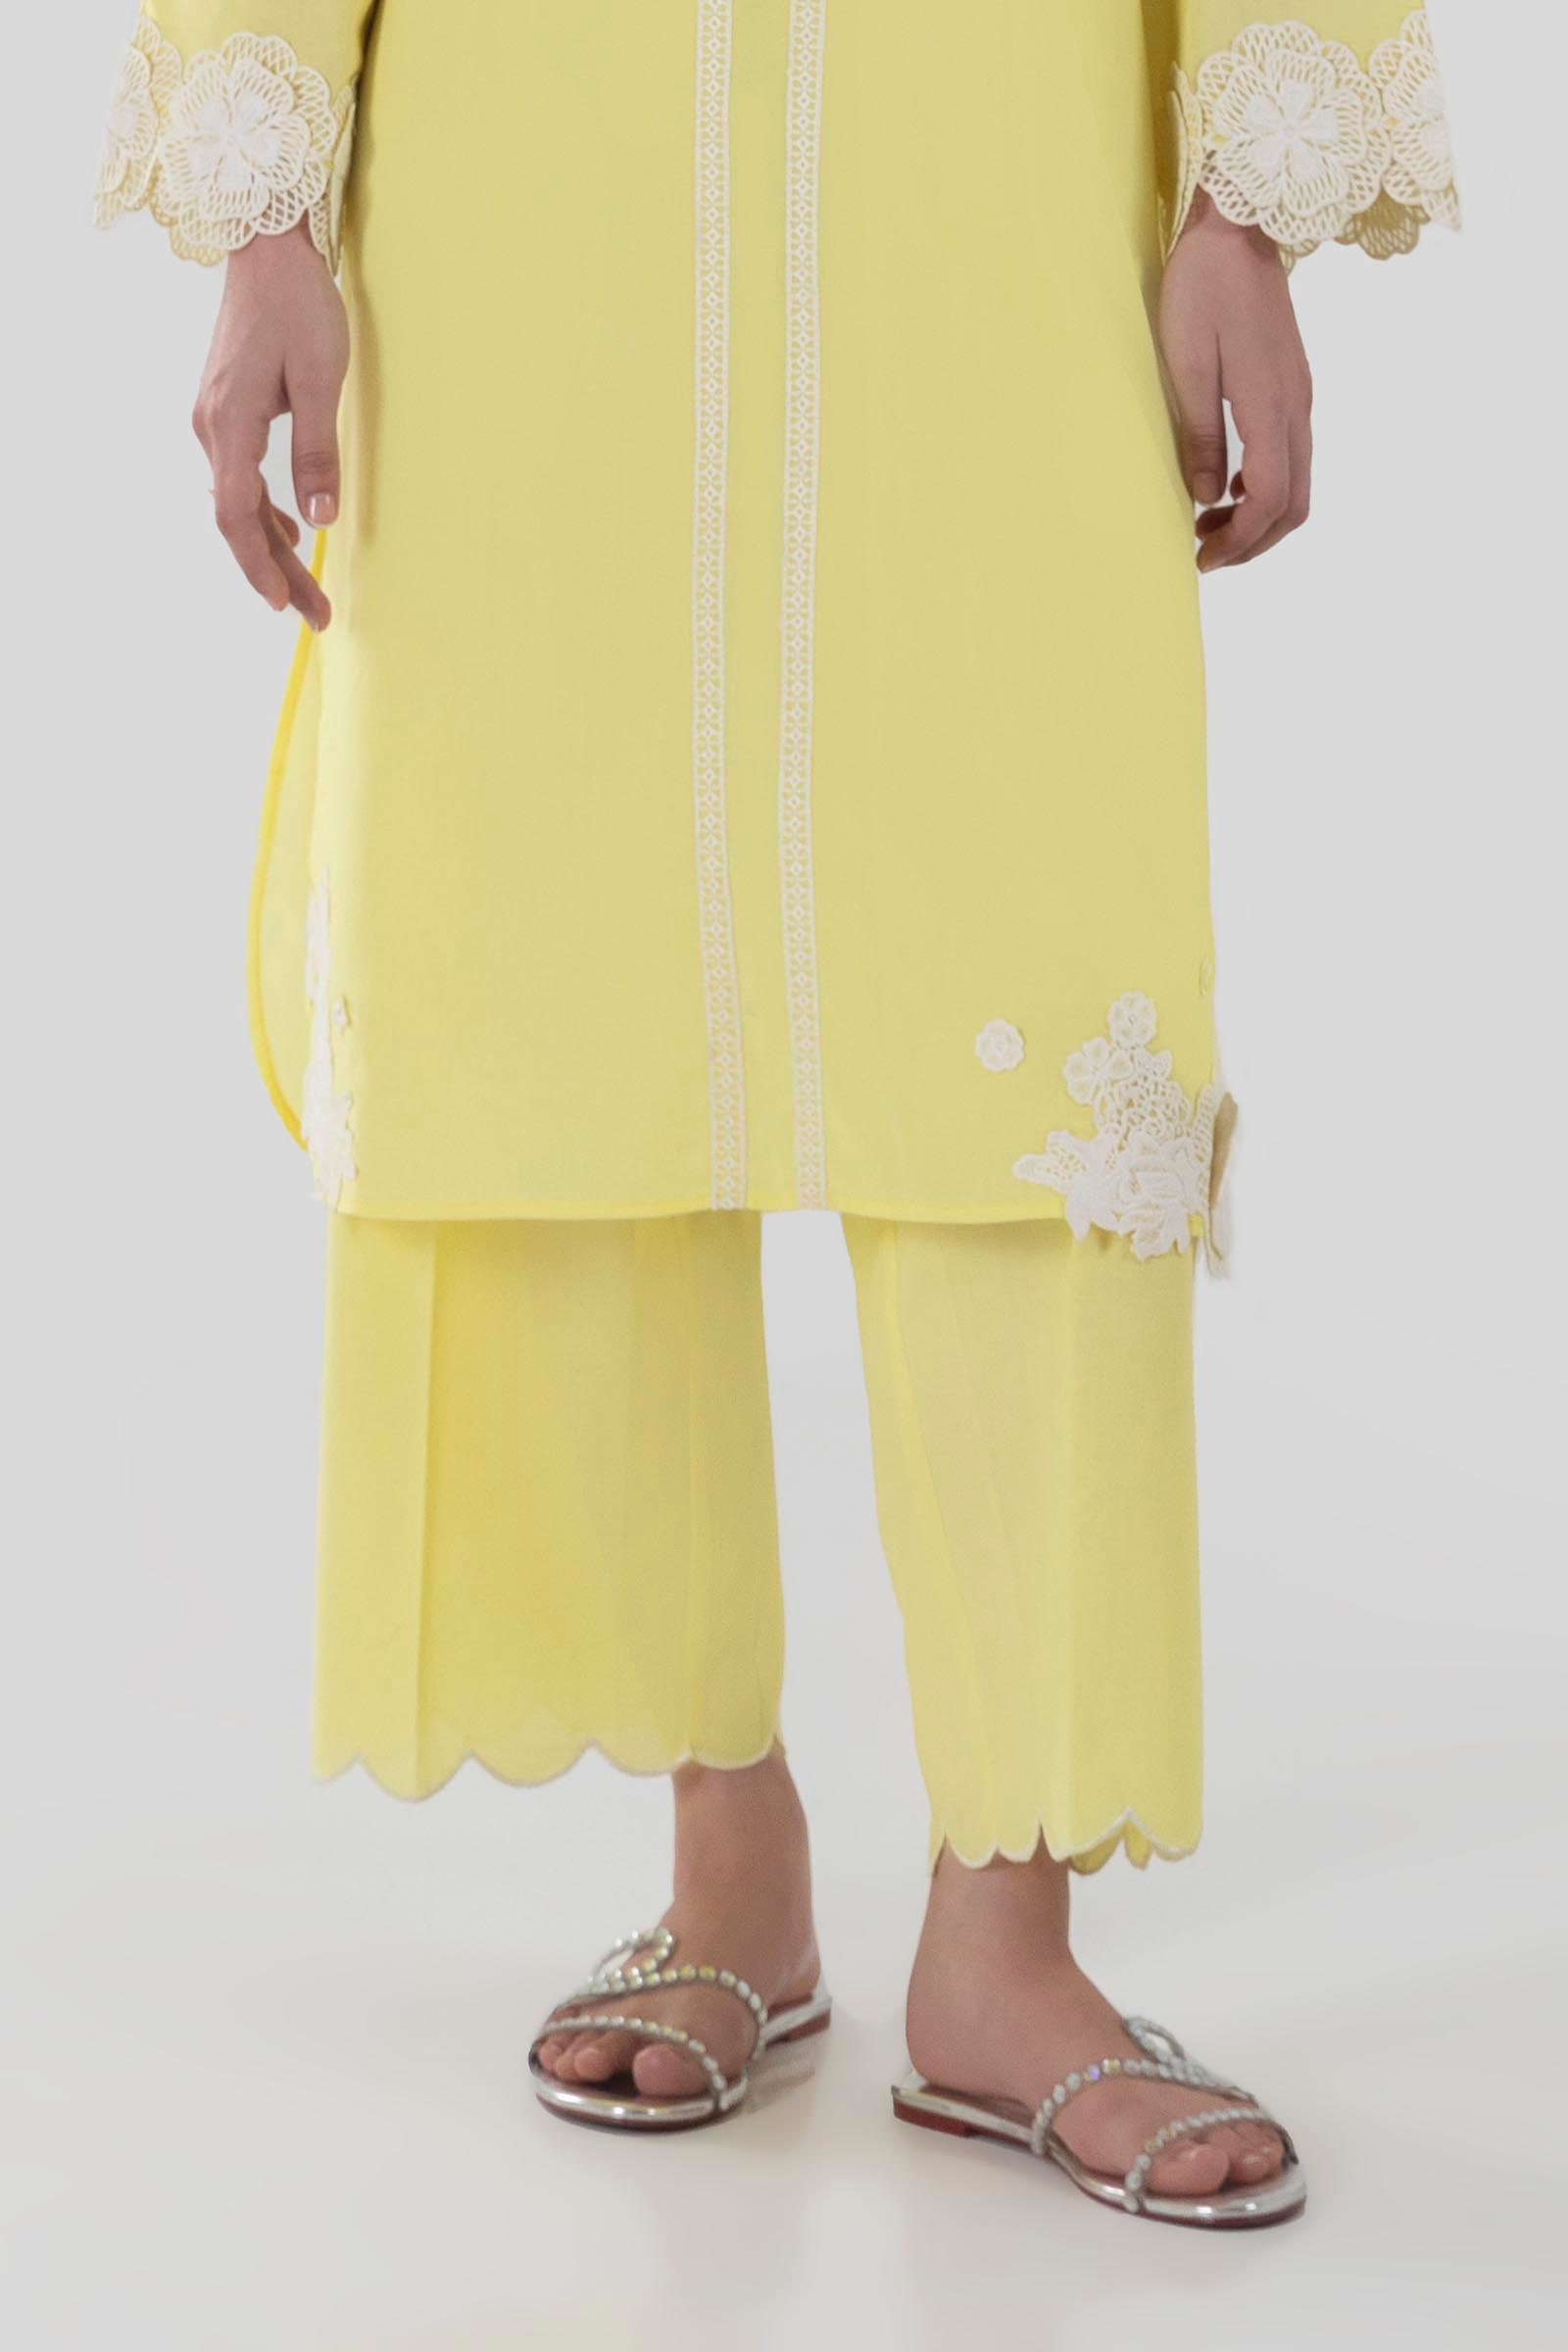
yellow embroidered chiffon tunic